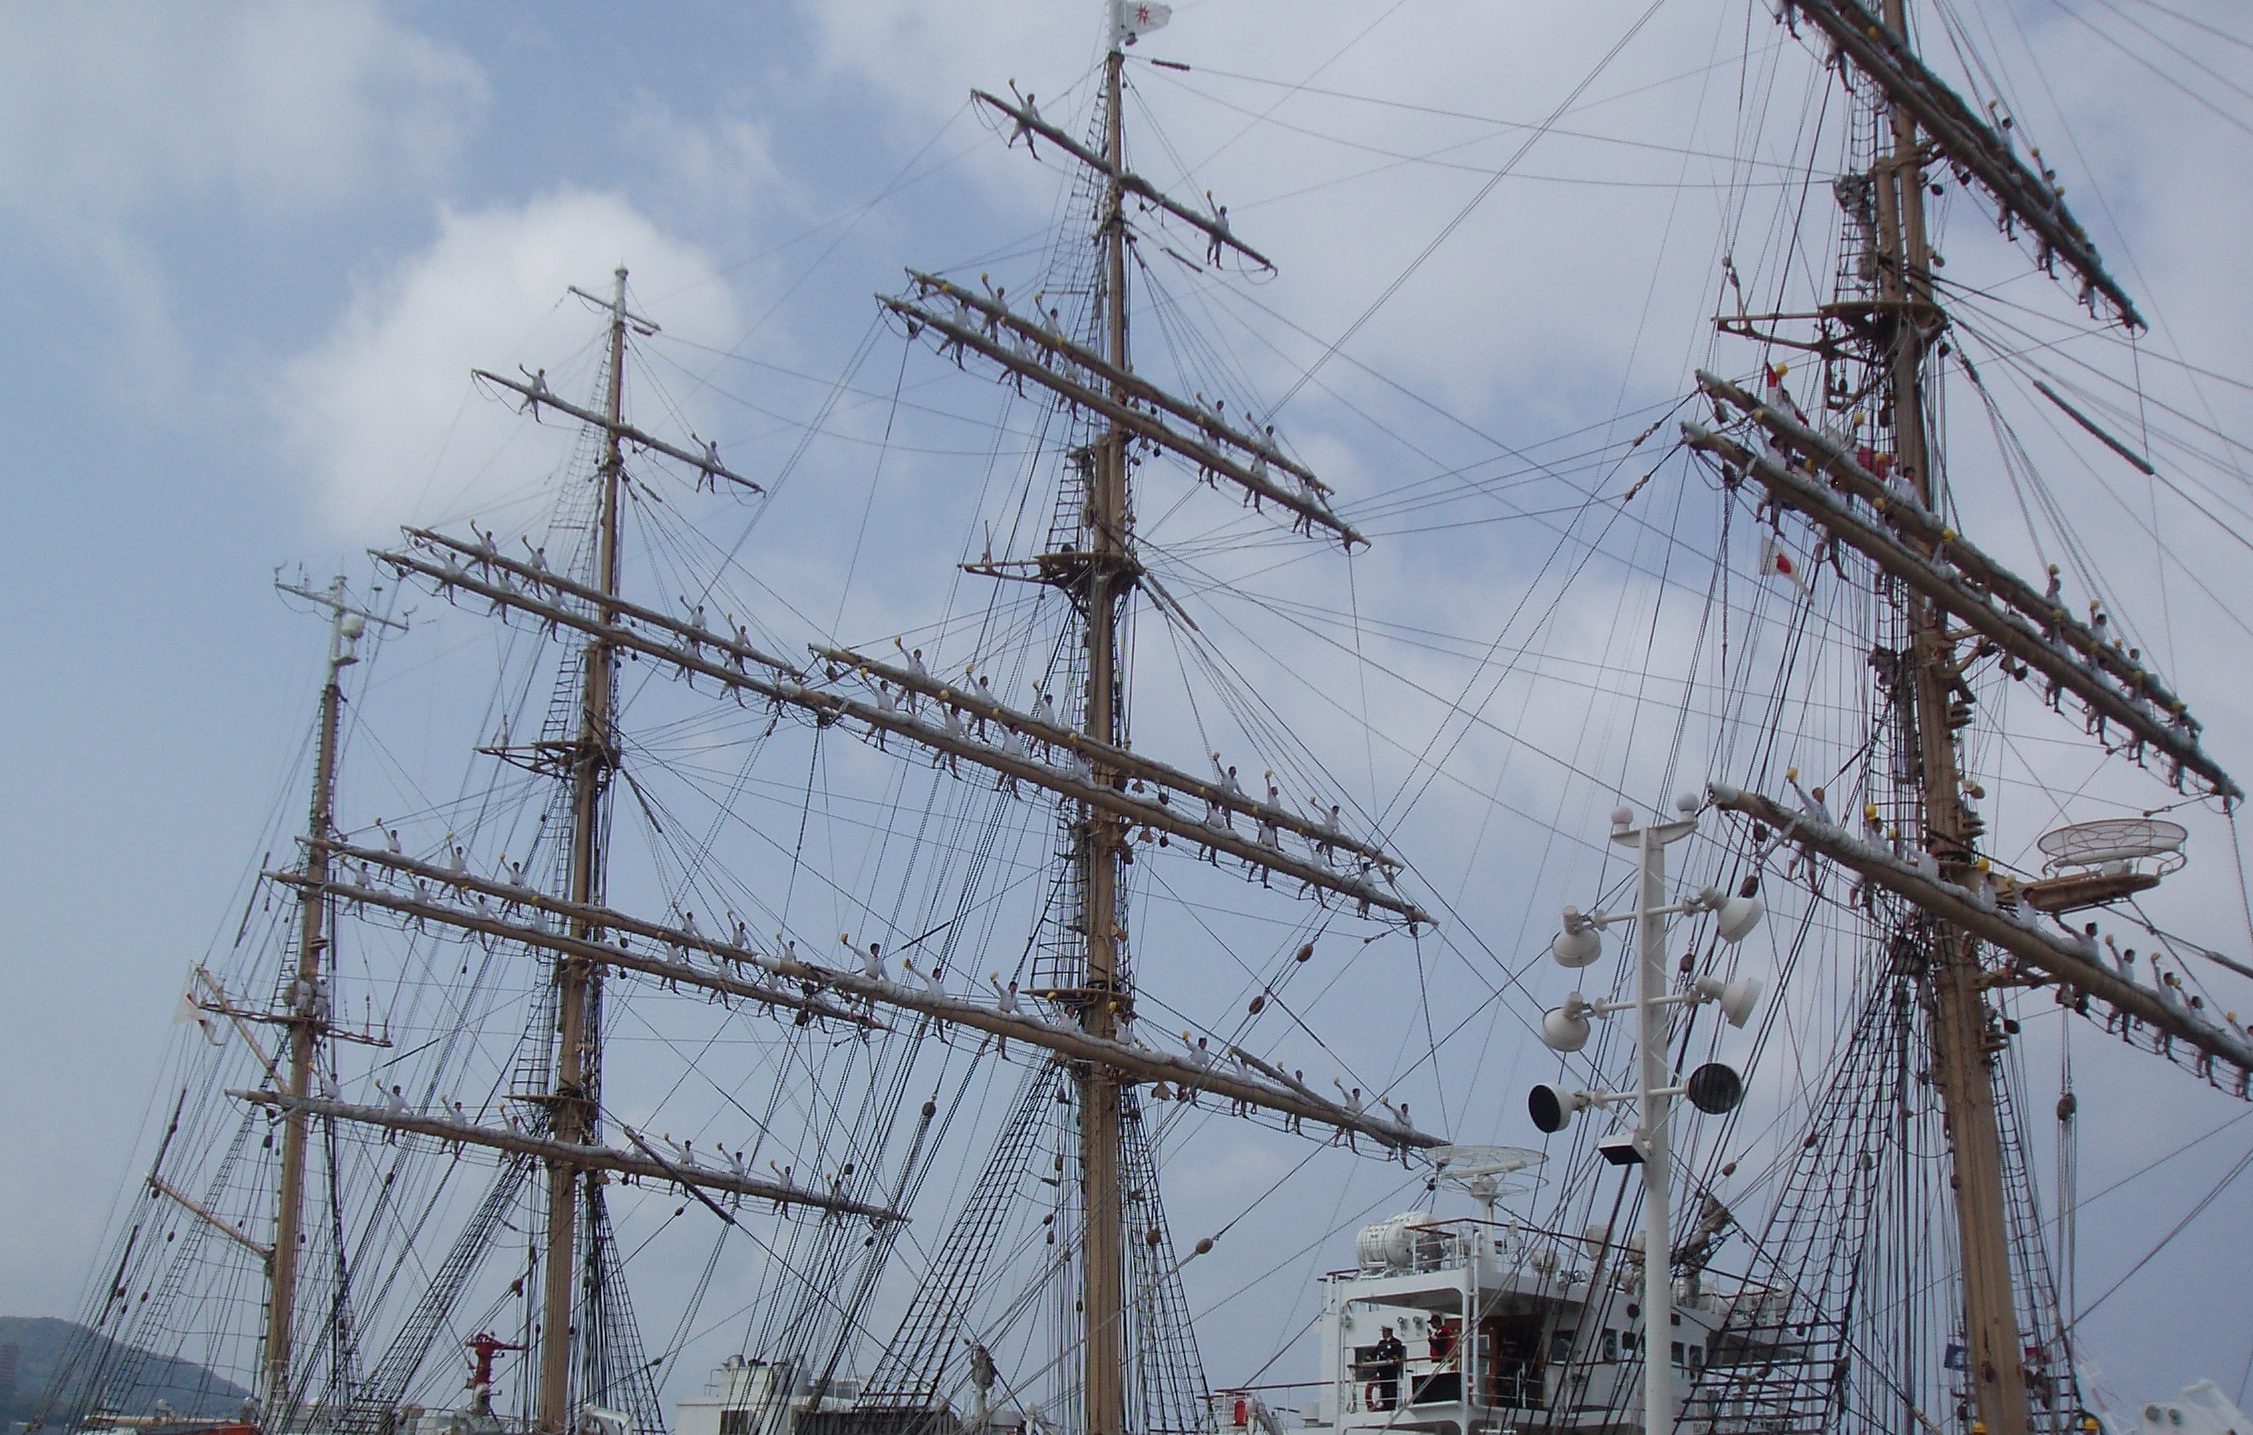
ship, vehicle, tower, mast, rigging, sail, maritime, watercraft, windjammer, brig, sailing ship, tall ship, galleon, sailors, full rigged ship, overhead power line, ship of the line, brigantine, barquentine